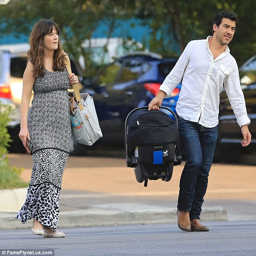
and baby makes three : the newlyweds welcomed person in july